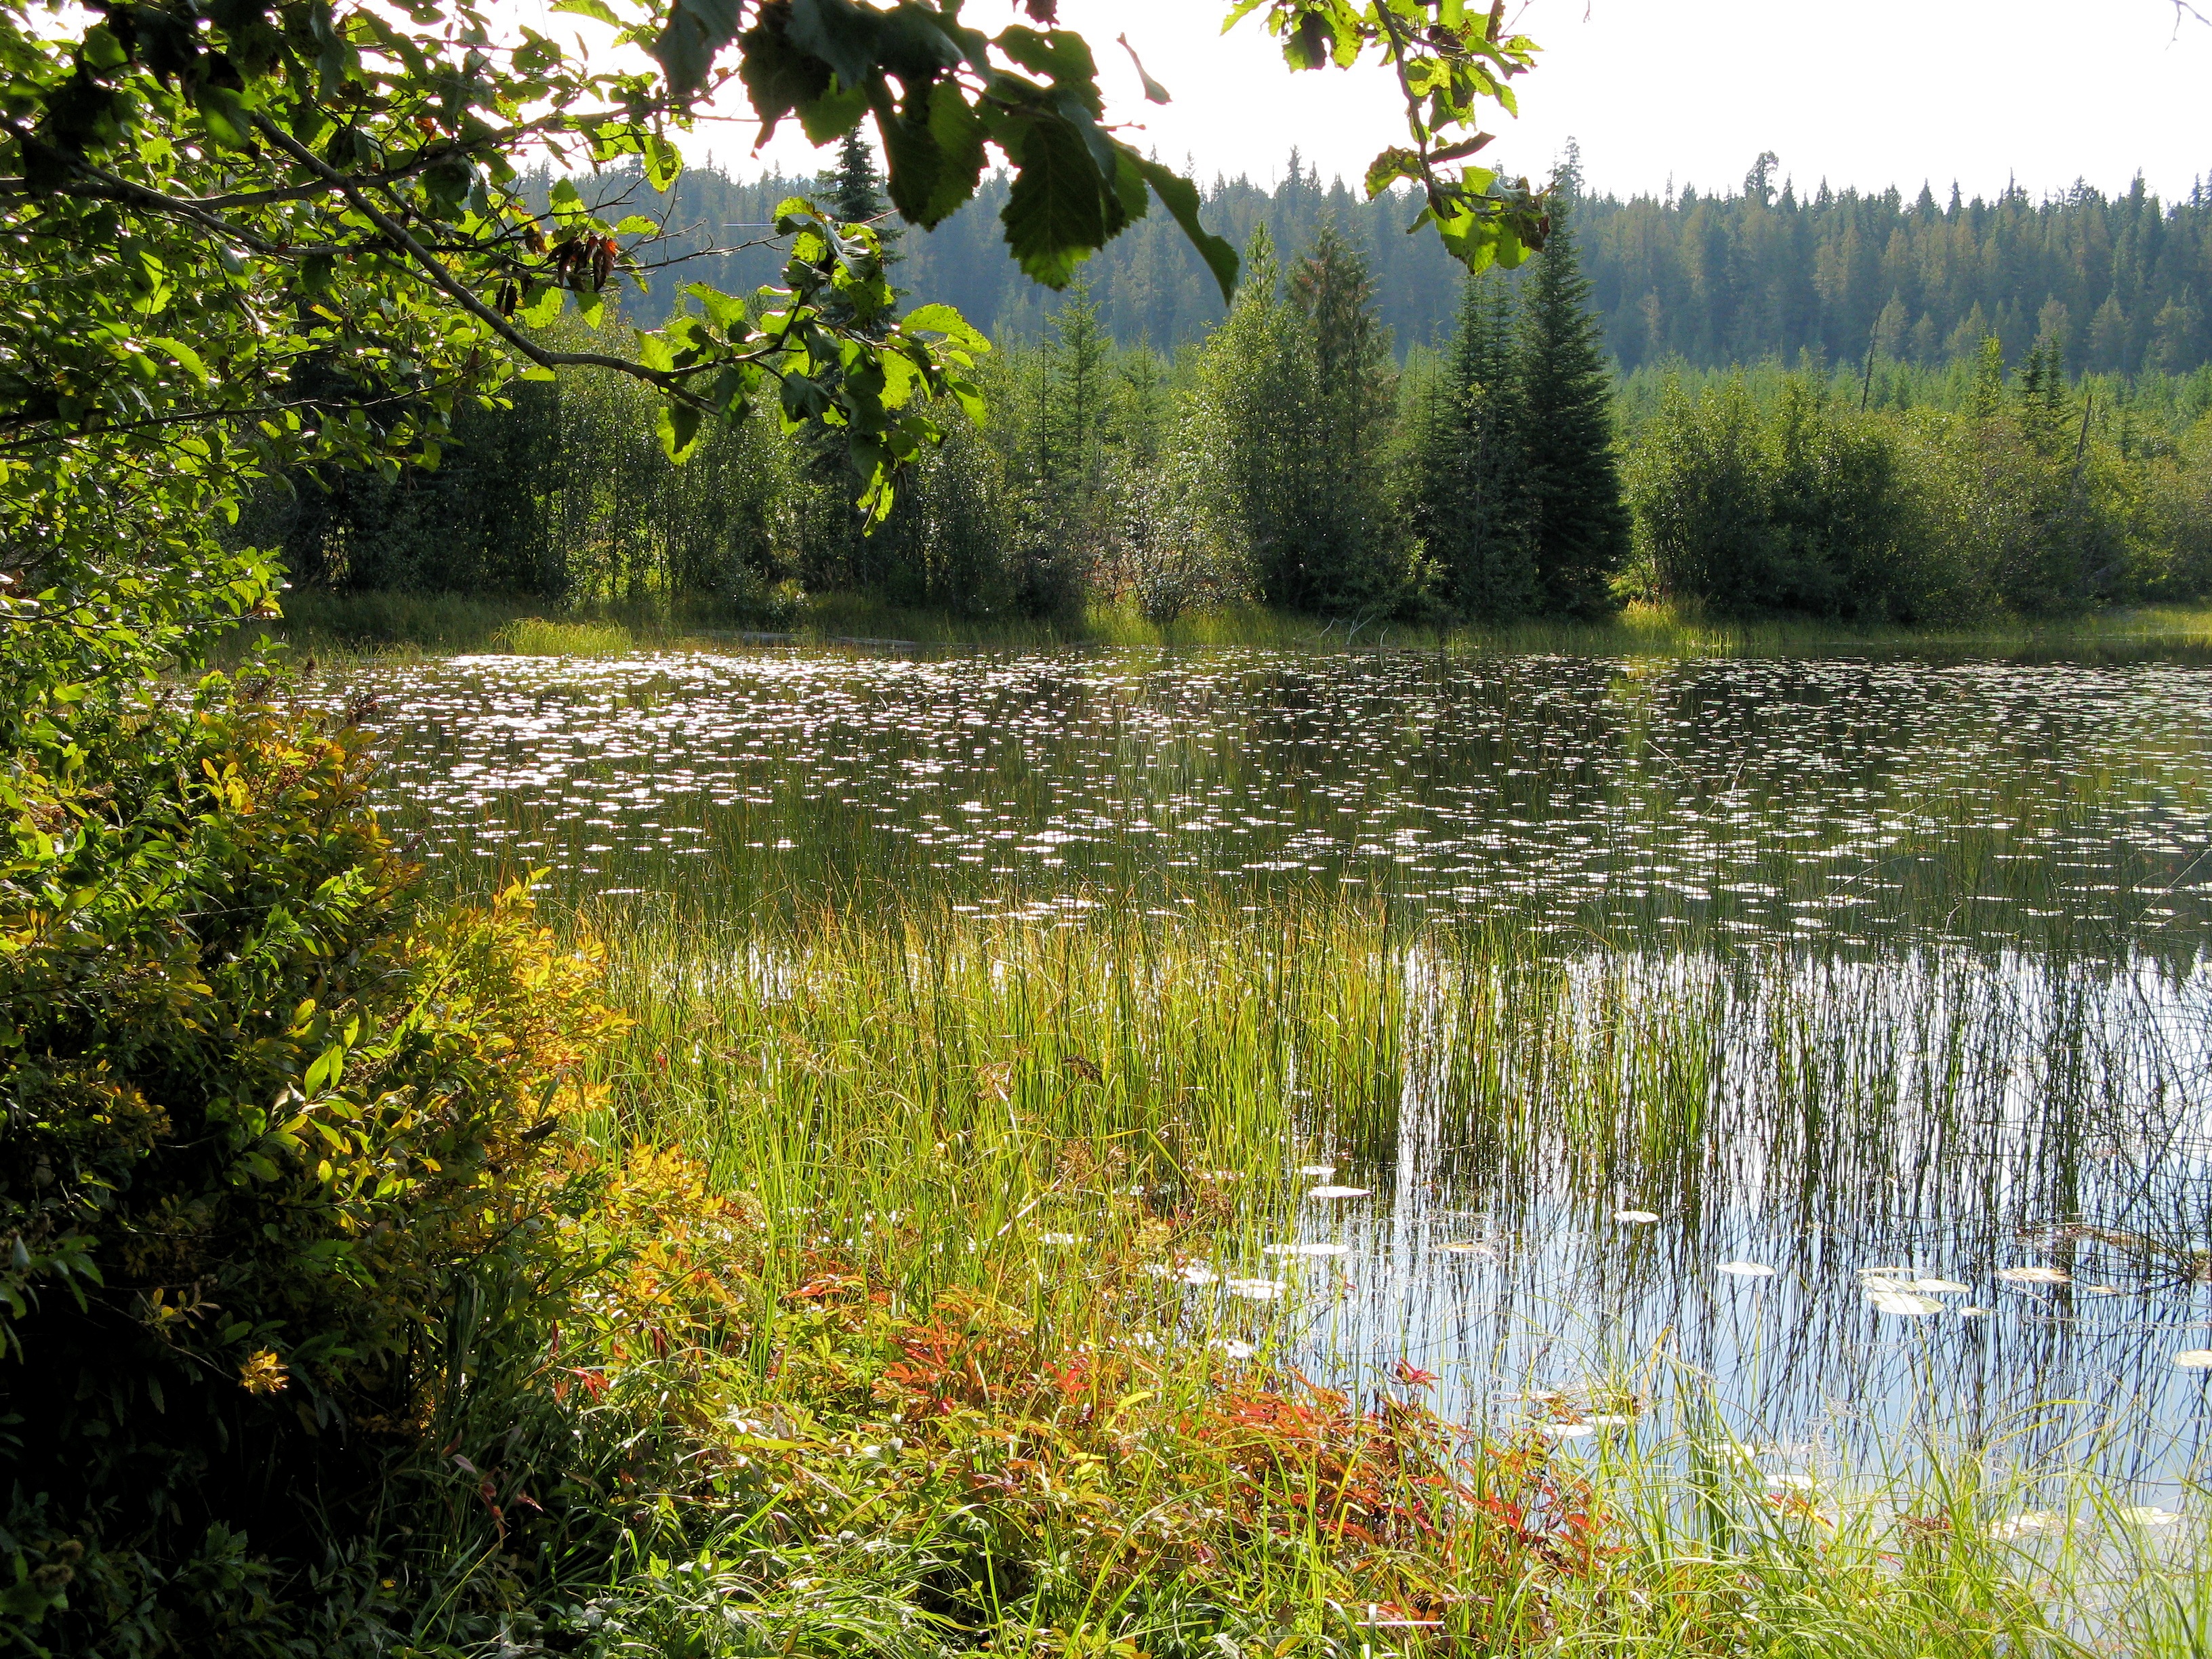
tree, water, nature, forest, outdoor, marsh, swamp, wilderness, meadow, leaf, flower, lake, river, pond, environment, stream, reflection, scenic, peaceful, autumn, botany, body of water, lake shore, trees, canada, vegetation, wetland, bog, reeds, woodland, habitat, bc, ecosystem, british columbia, nature reserve, fish pond, natural environment